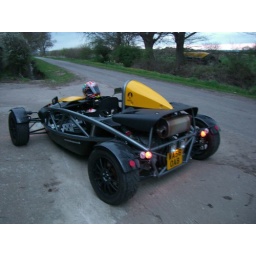
what a lovely day..fastest indoor road car. 3rd fastest accelerating car in the world 0-60 in 2.89sec WOW!